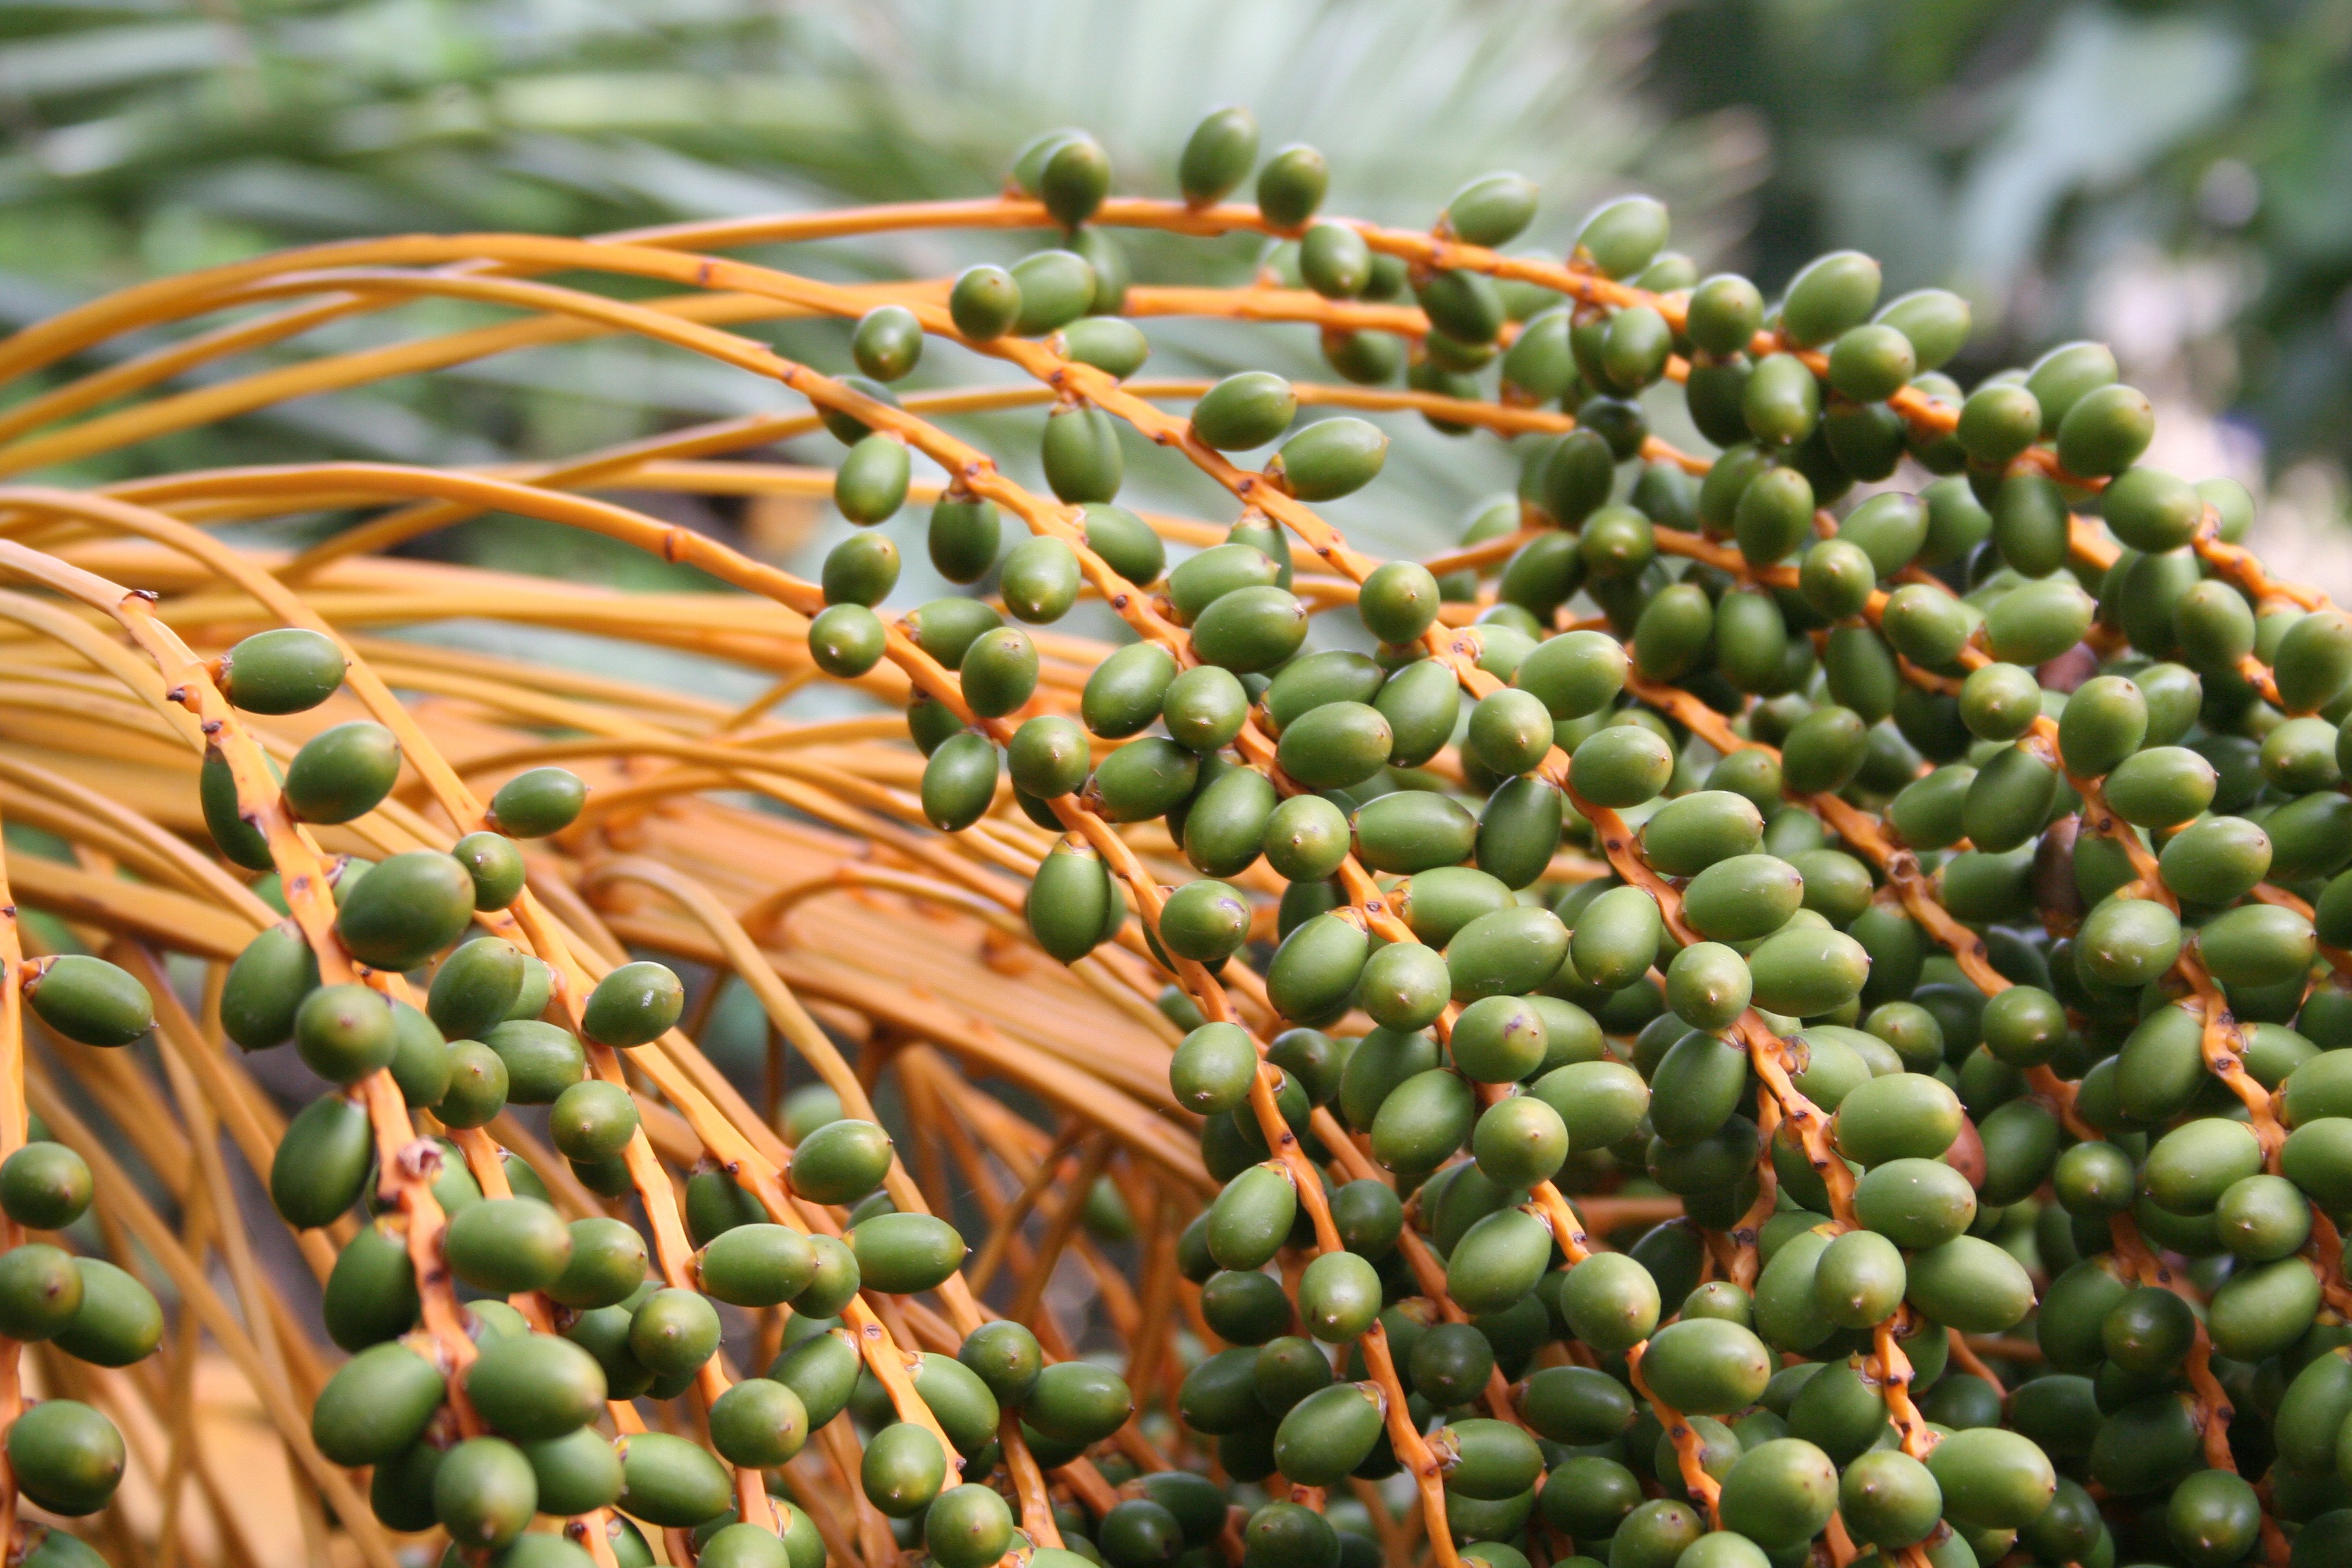
nature, branch, plant, sky, sunshine, sun, fruit, bloom, summer, food, palm, produce, crop, tropical, holiday, botany, agriculture, heat, seeds, sunny, holidays, fruits, flowering plant, summer holiday, land plant